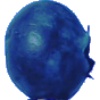
Label: Huckleberry 1